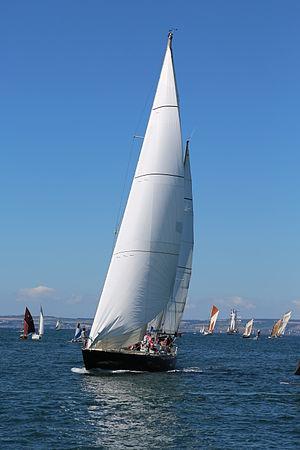
Le label « Bateau d'intérêt patrimonial » est décerné en France, par une commission de l'association "Patrimoine maritime et fluvial". Des arrêtés ministériels portent labellisation et exonération du droit annuel de francisation et de navigation des bateaux d’intérêt patrimonial.
Marie Tabarly, née en 1984 à Gouesnac'h, est une navigatrice et comportementaliste équin française.
Pen Duick VI est un ketch en aluminium de 22 mètres commandé en 1973 par Éric Tabarly pour la Whitbread et dessiné par André Mauric. Dernier de la série des Pen Duick, il a remporté la Transat anglaise en solitaire de 1976 aux mains de Tabarly.